Perth Amboy, New Jersey

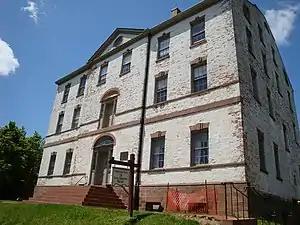
Proprietary House

Elizabeth (then known as Elizabethtown) was designated in 1668 as the first capital of New Jersey. In 1686, Perth Amboy was designated as the capital of East Jersey, while Burlington was the capital of West Jersey. After the two were united as a royal colony in 1702, the two cities alternated as the capital of the Province of New Jersey until November 1790, when Trenton was designated as the unified state capital, chosen based on its location midway between New York City and Philadelphia.